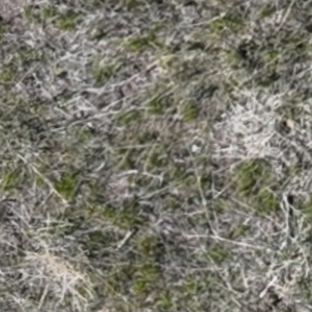
Month: may